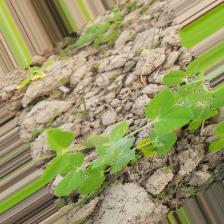
Label: Powdery Mildew